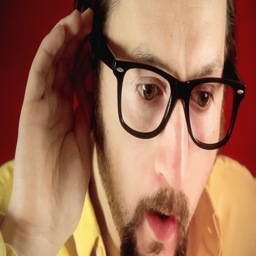
a funny man spying and trying to hear a secret by dropping his ear near the viewer , acting surprised .